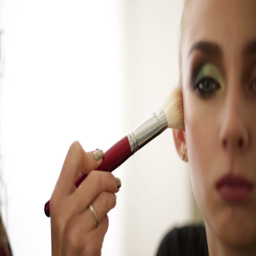
makeup artist deals powder on the model 's face